Allison Janney

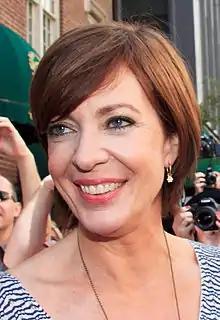
Janney during the premiere of "The Help" at the 2011 Toronto International Film Festival

Allison Brooks Janney was born on November 19, 1959, in Boston, Massachusetts, and raised in Cincinnati and Dayton, Ohio. She is the daughter of Macy Brooks Janney (née Putnam), a former actress, and Jervis Spencer Janney Jr., a real estate developer and jazz musician. She has an older brother, Jay, and had a younger brother, Hal (1961–2011). Hal, who had battled depression and addiction for many years, committed suicide in 2011 at the age of 49.